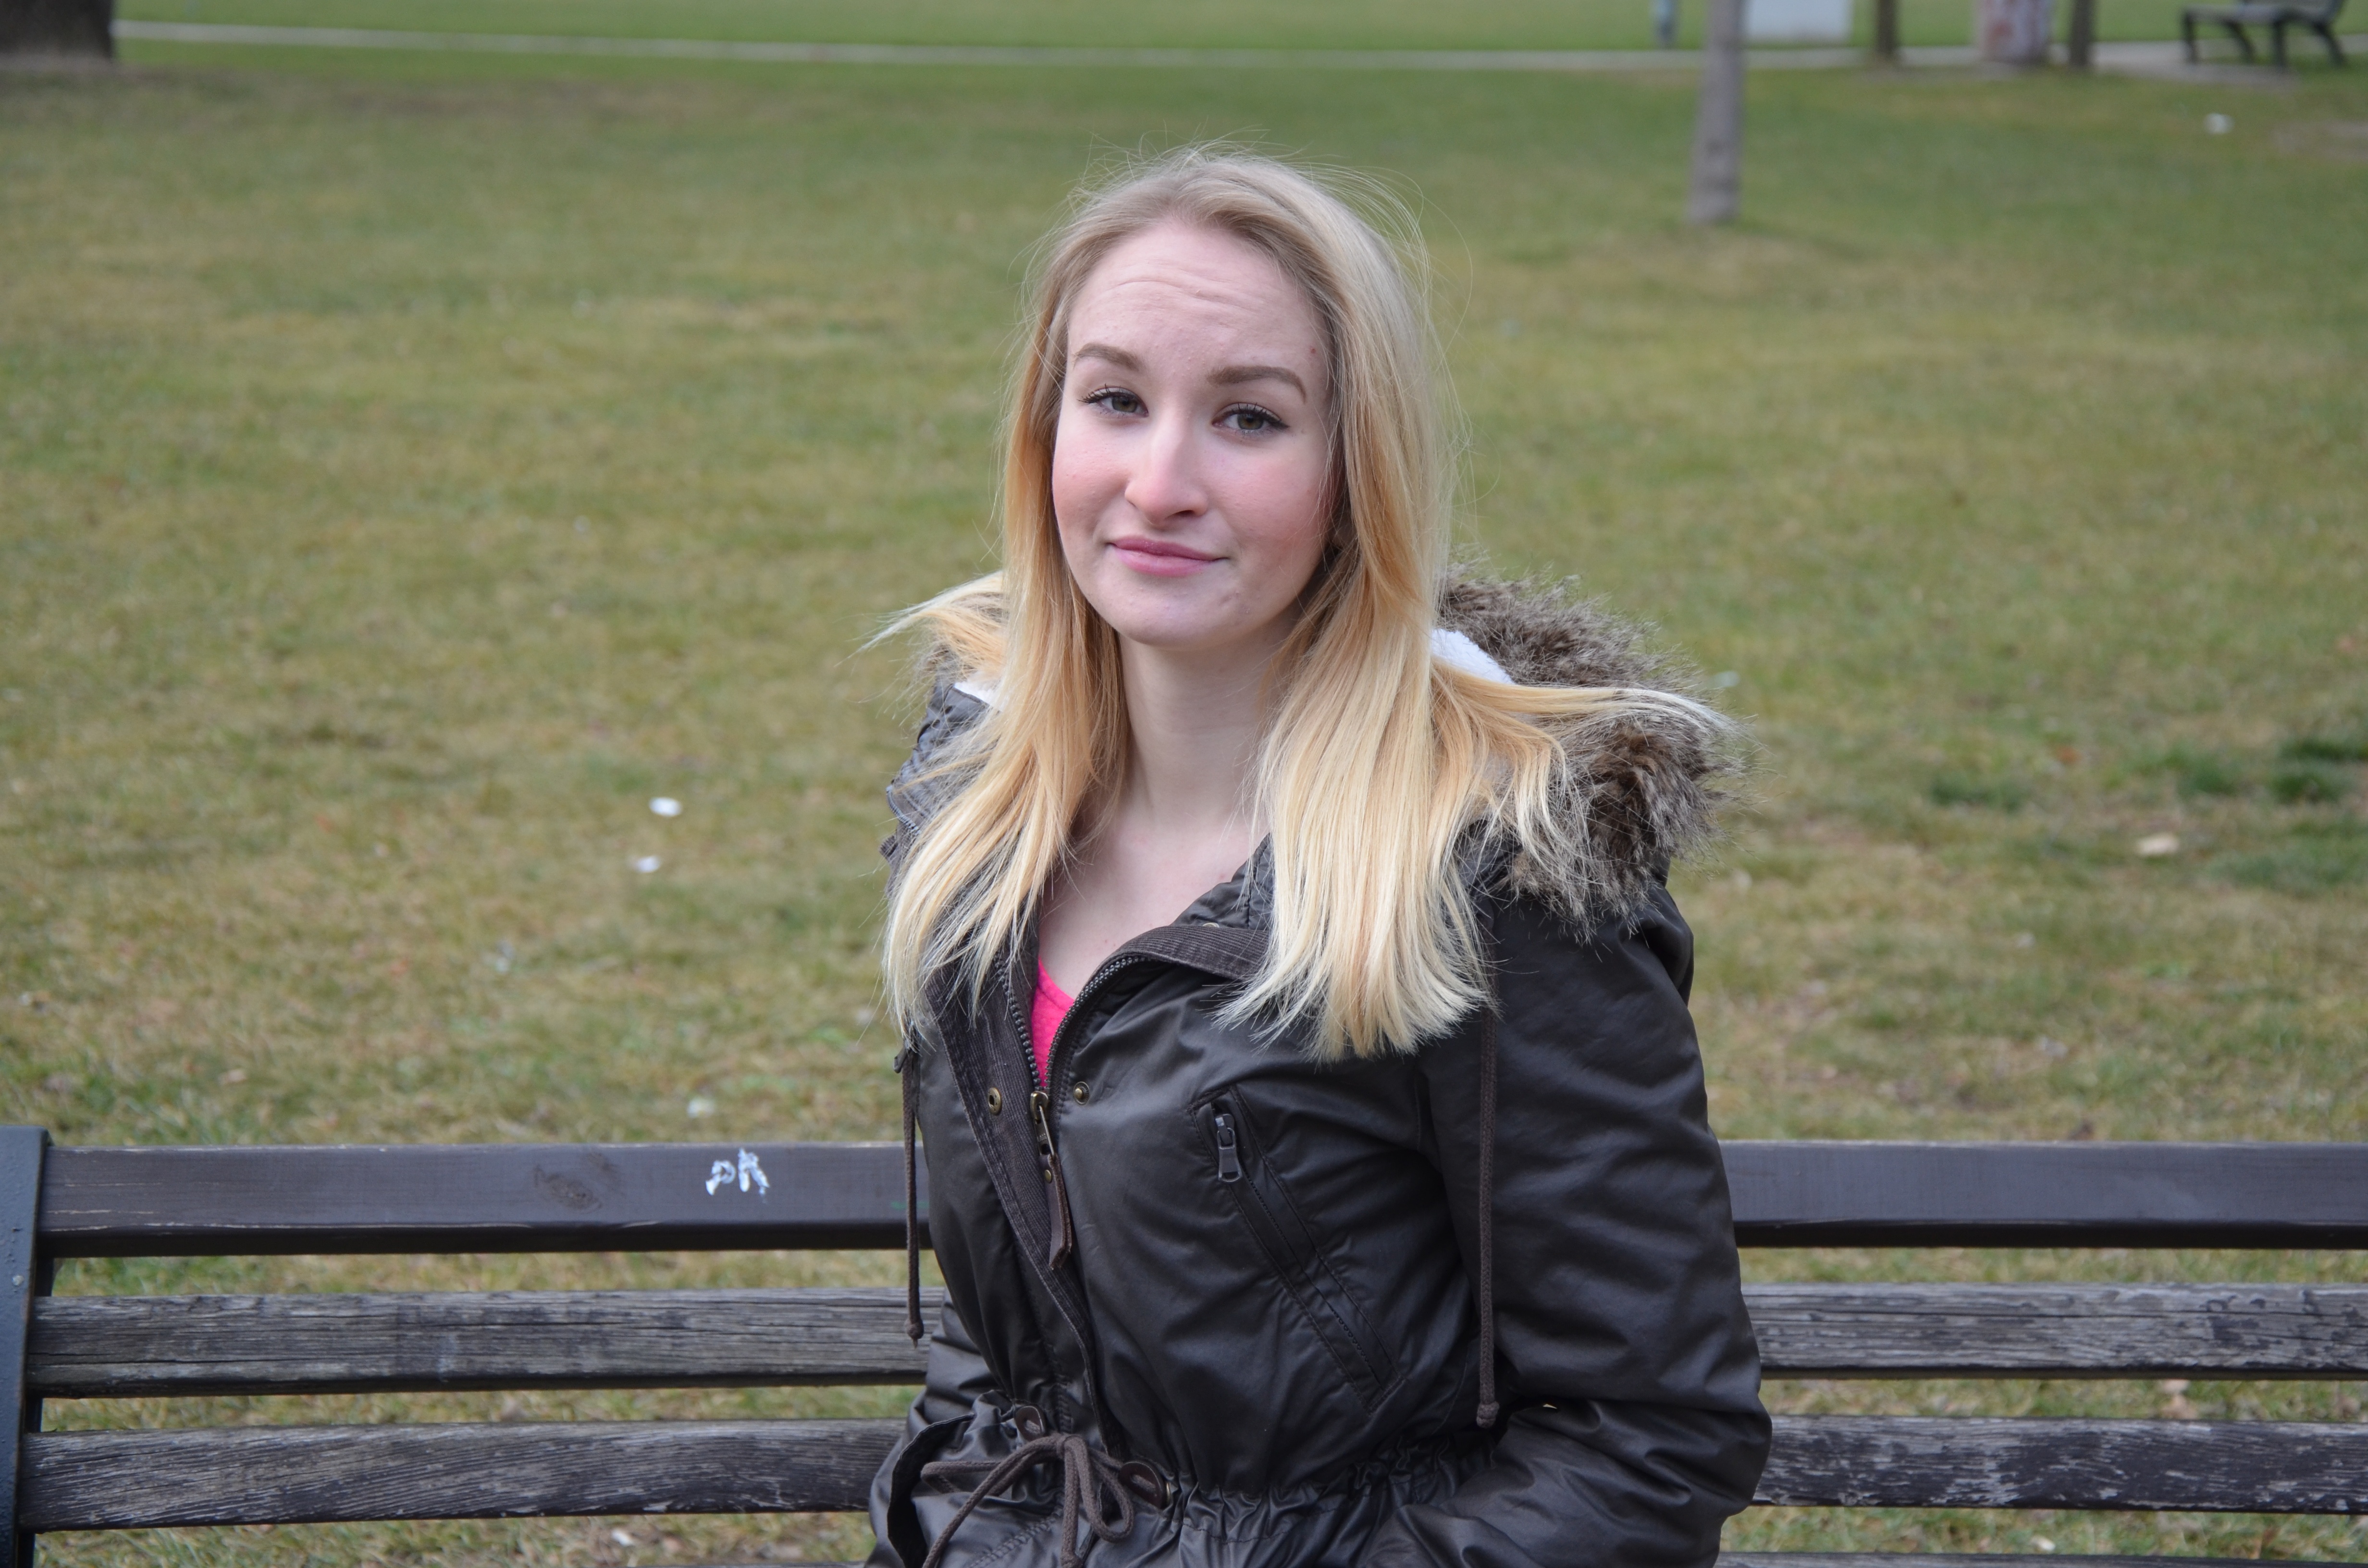
person, winter, girl, woman, model, spring, park, lady, friend, dress, beauty, blond, photo shoot, portrait photography, human positions, barbora